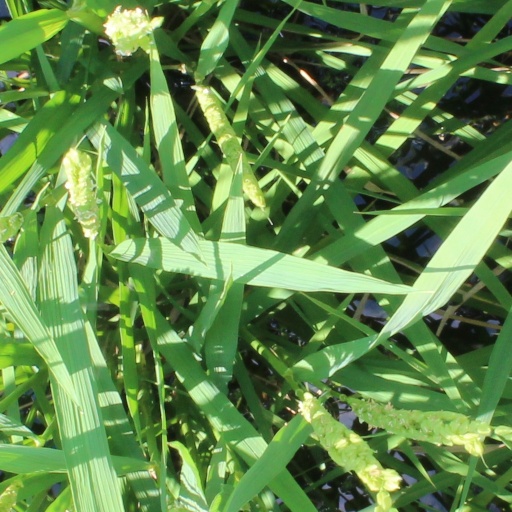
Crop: rice